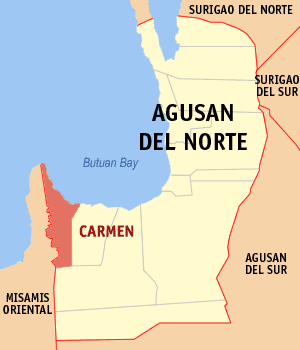
Carmen est une municipalité de la province d'Agusan del Norte, aux Philippines.